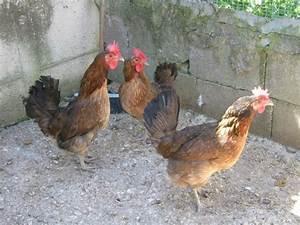
chicken